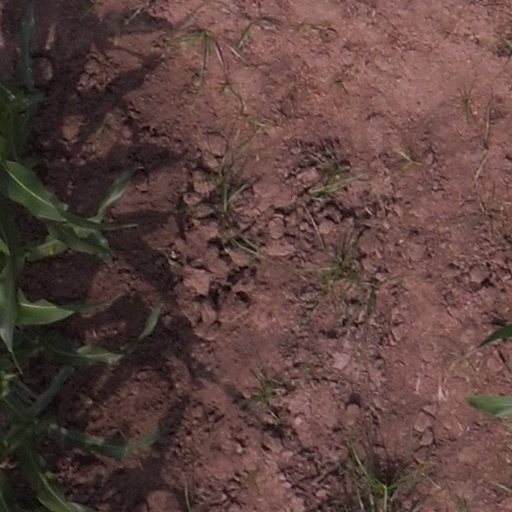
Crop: maize; corn